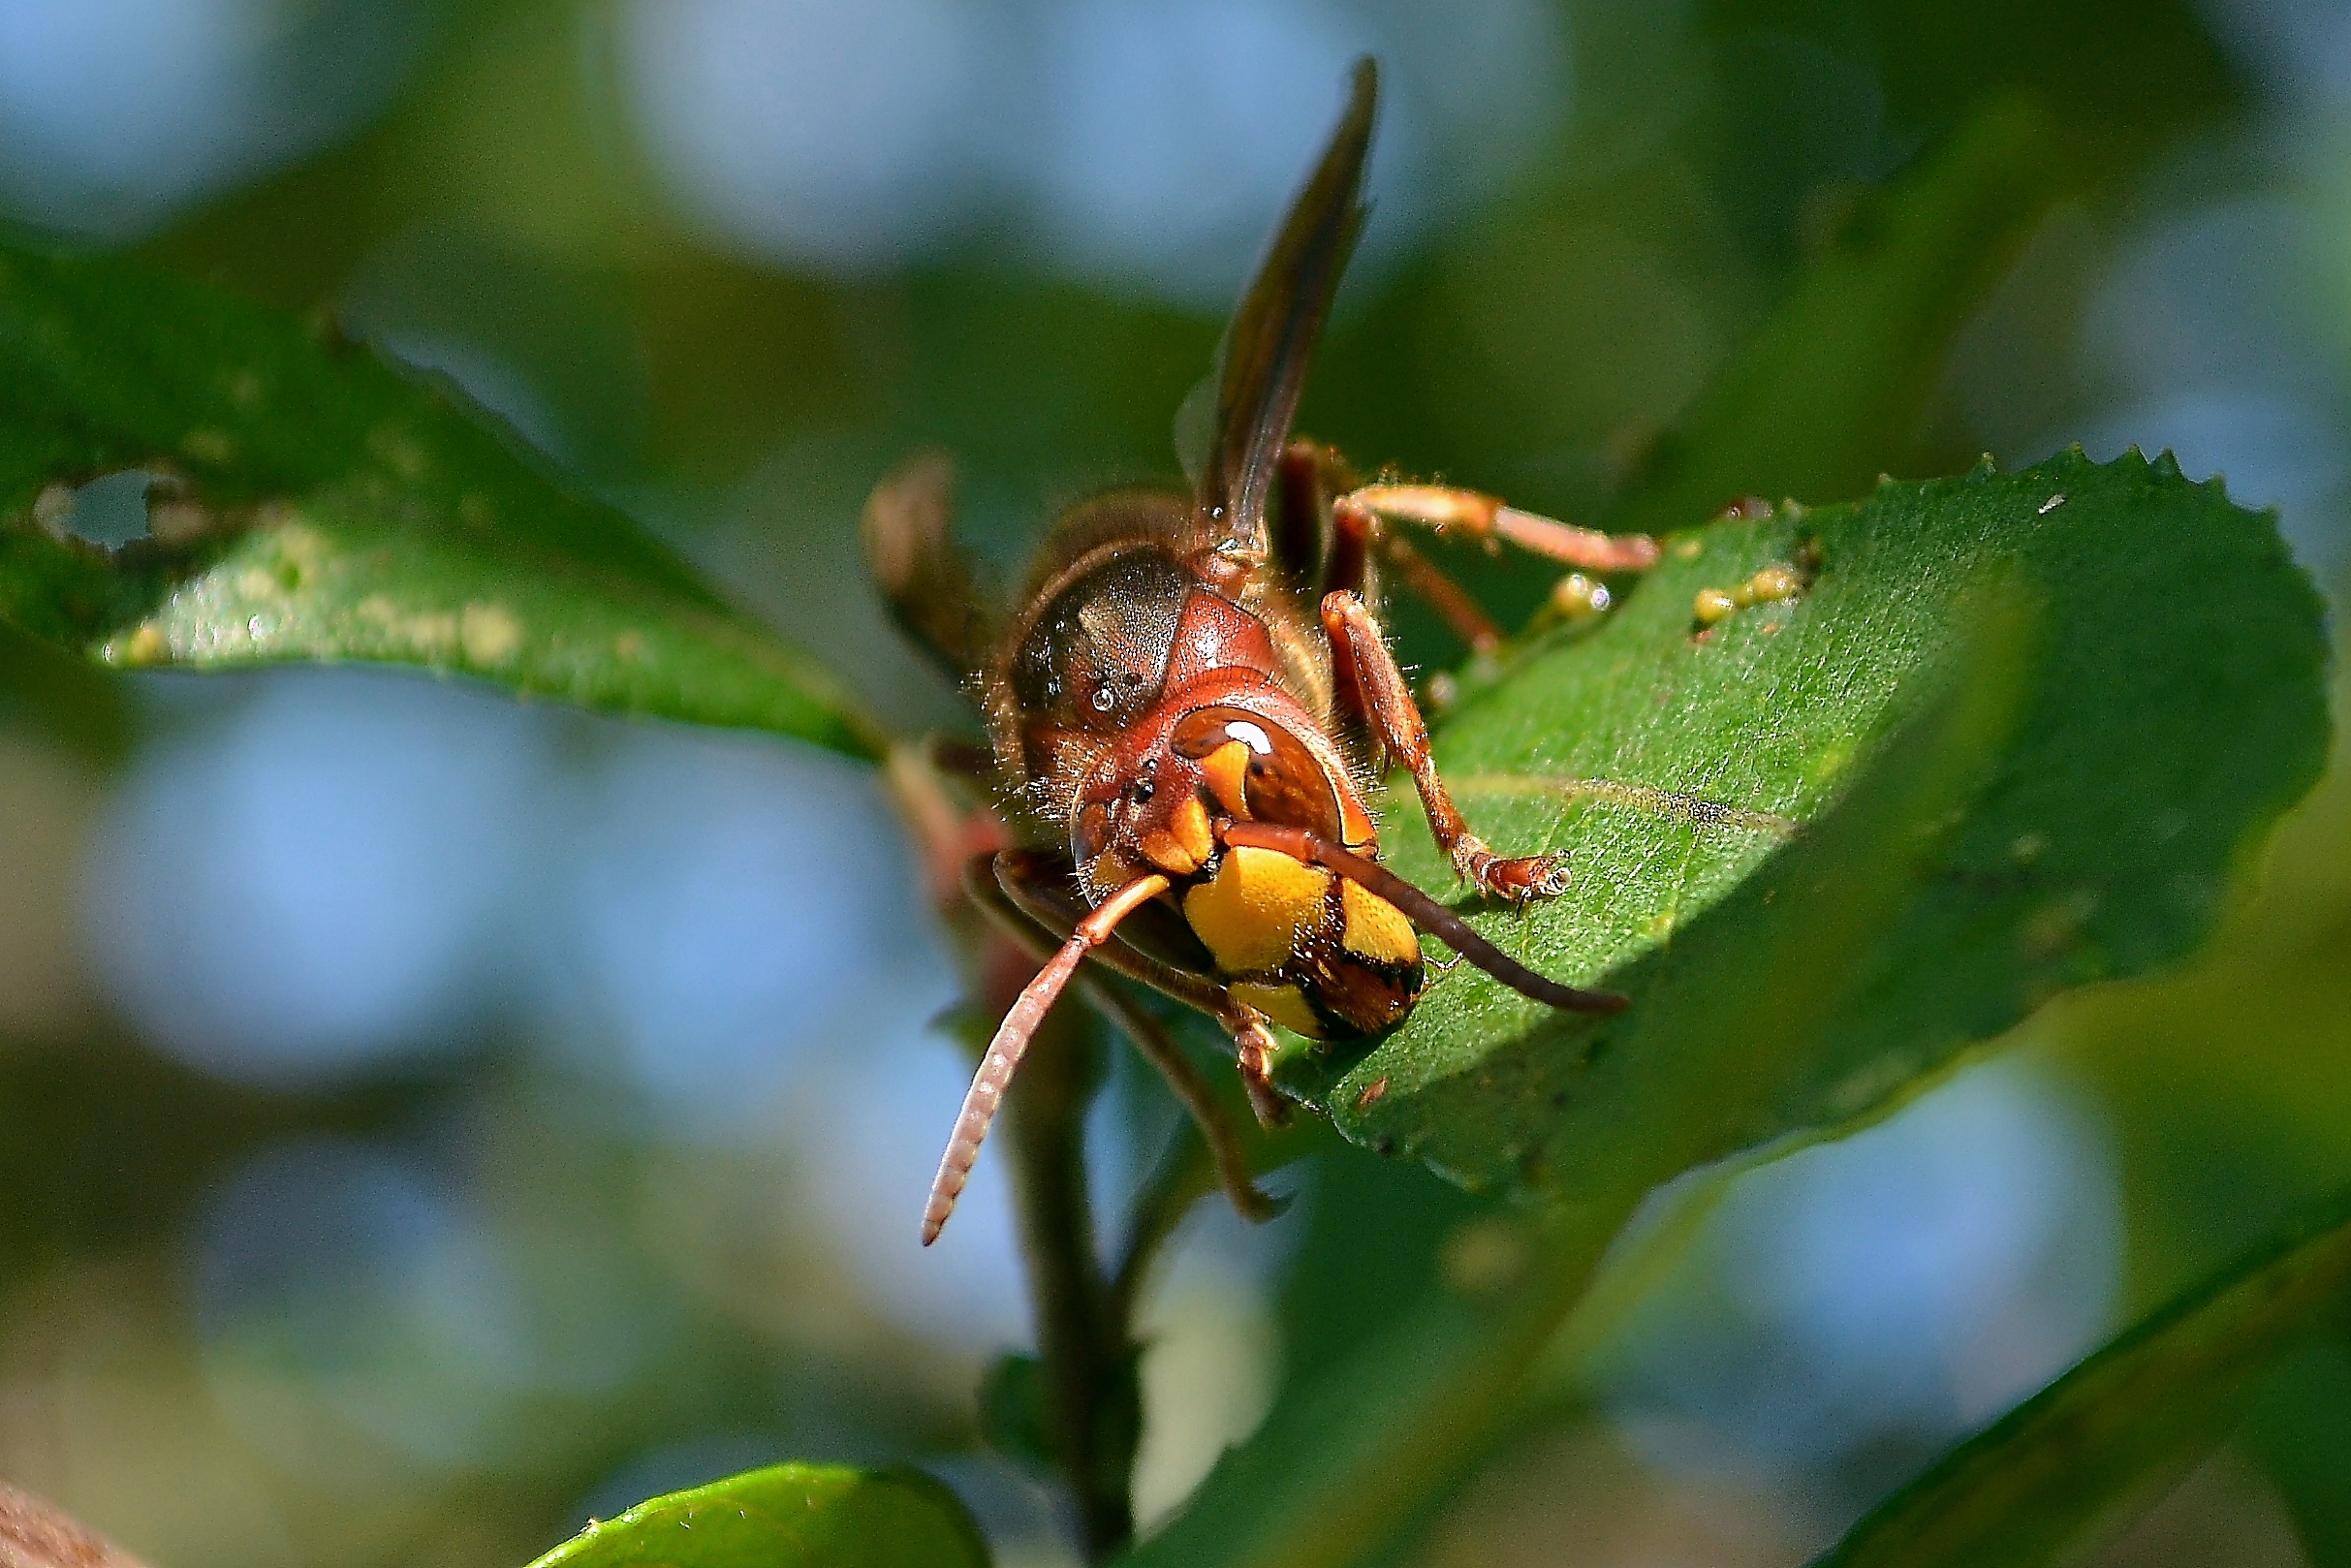
nature, photography, leaf, flower, fly, wildlife, green, insect, macro, botany, flora, fauna, invertebrate, close up, animals, naturaleza, hornet, wasp, pest, nectar, naturesfinest, ggl1, animales, nikond5100, macro photography, arthropod, leaf beetle, membrane winged insect, true bugs